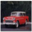
Label: automobile